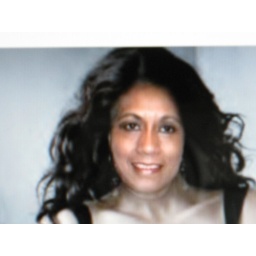
Lady in black dress with a locker hair.................